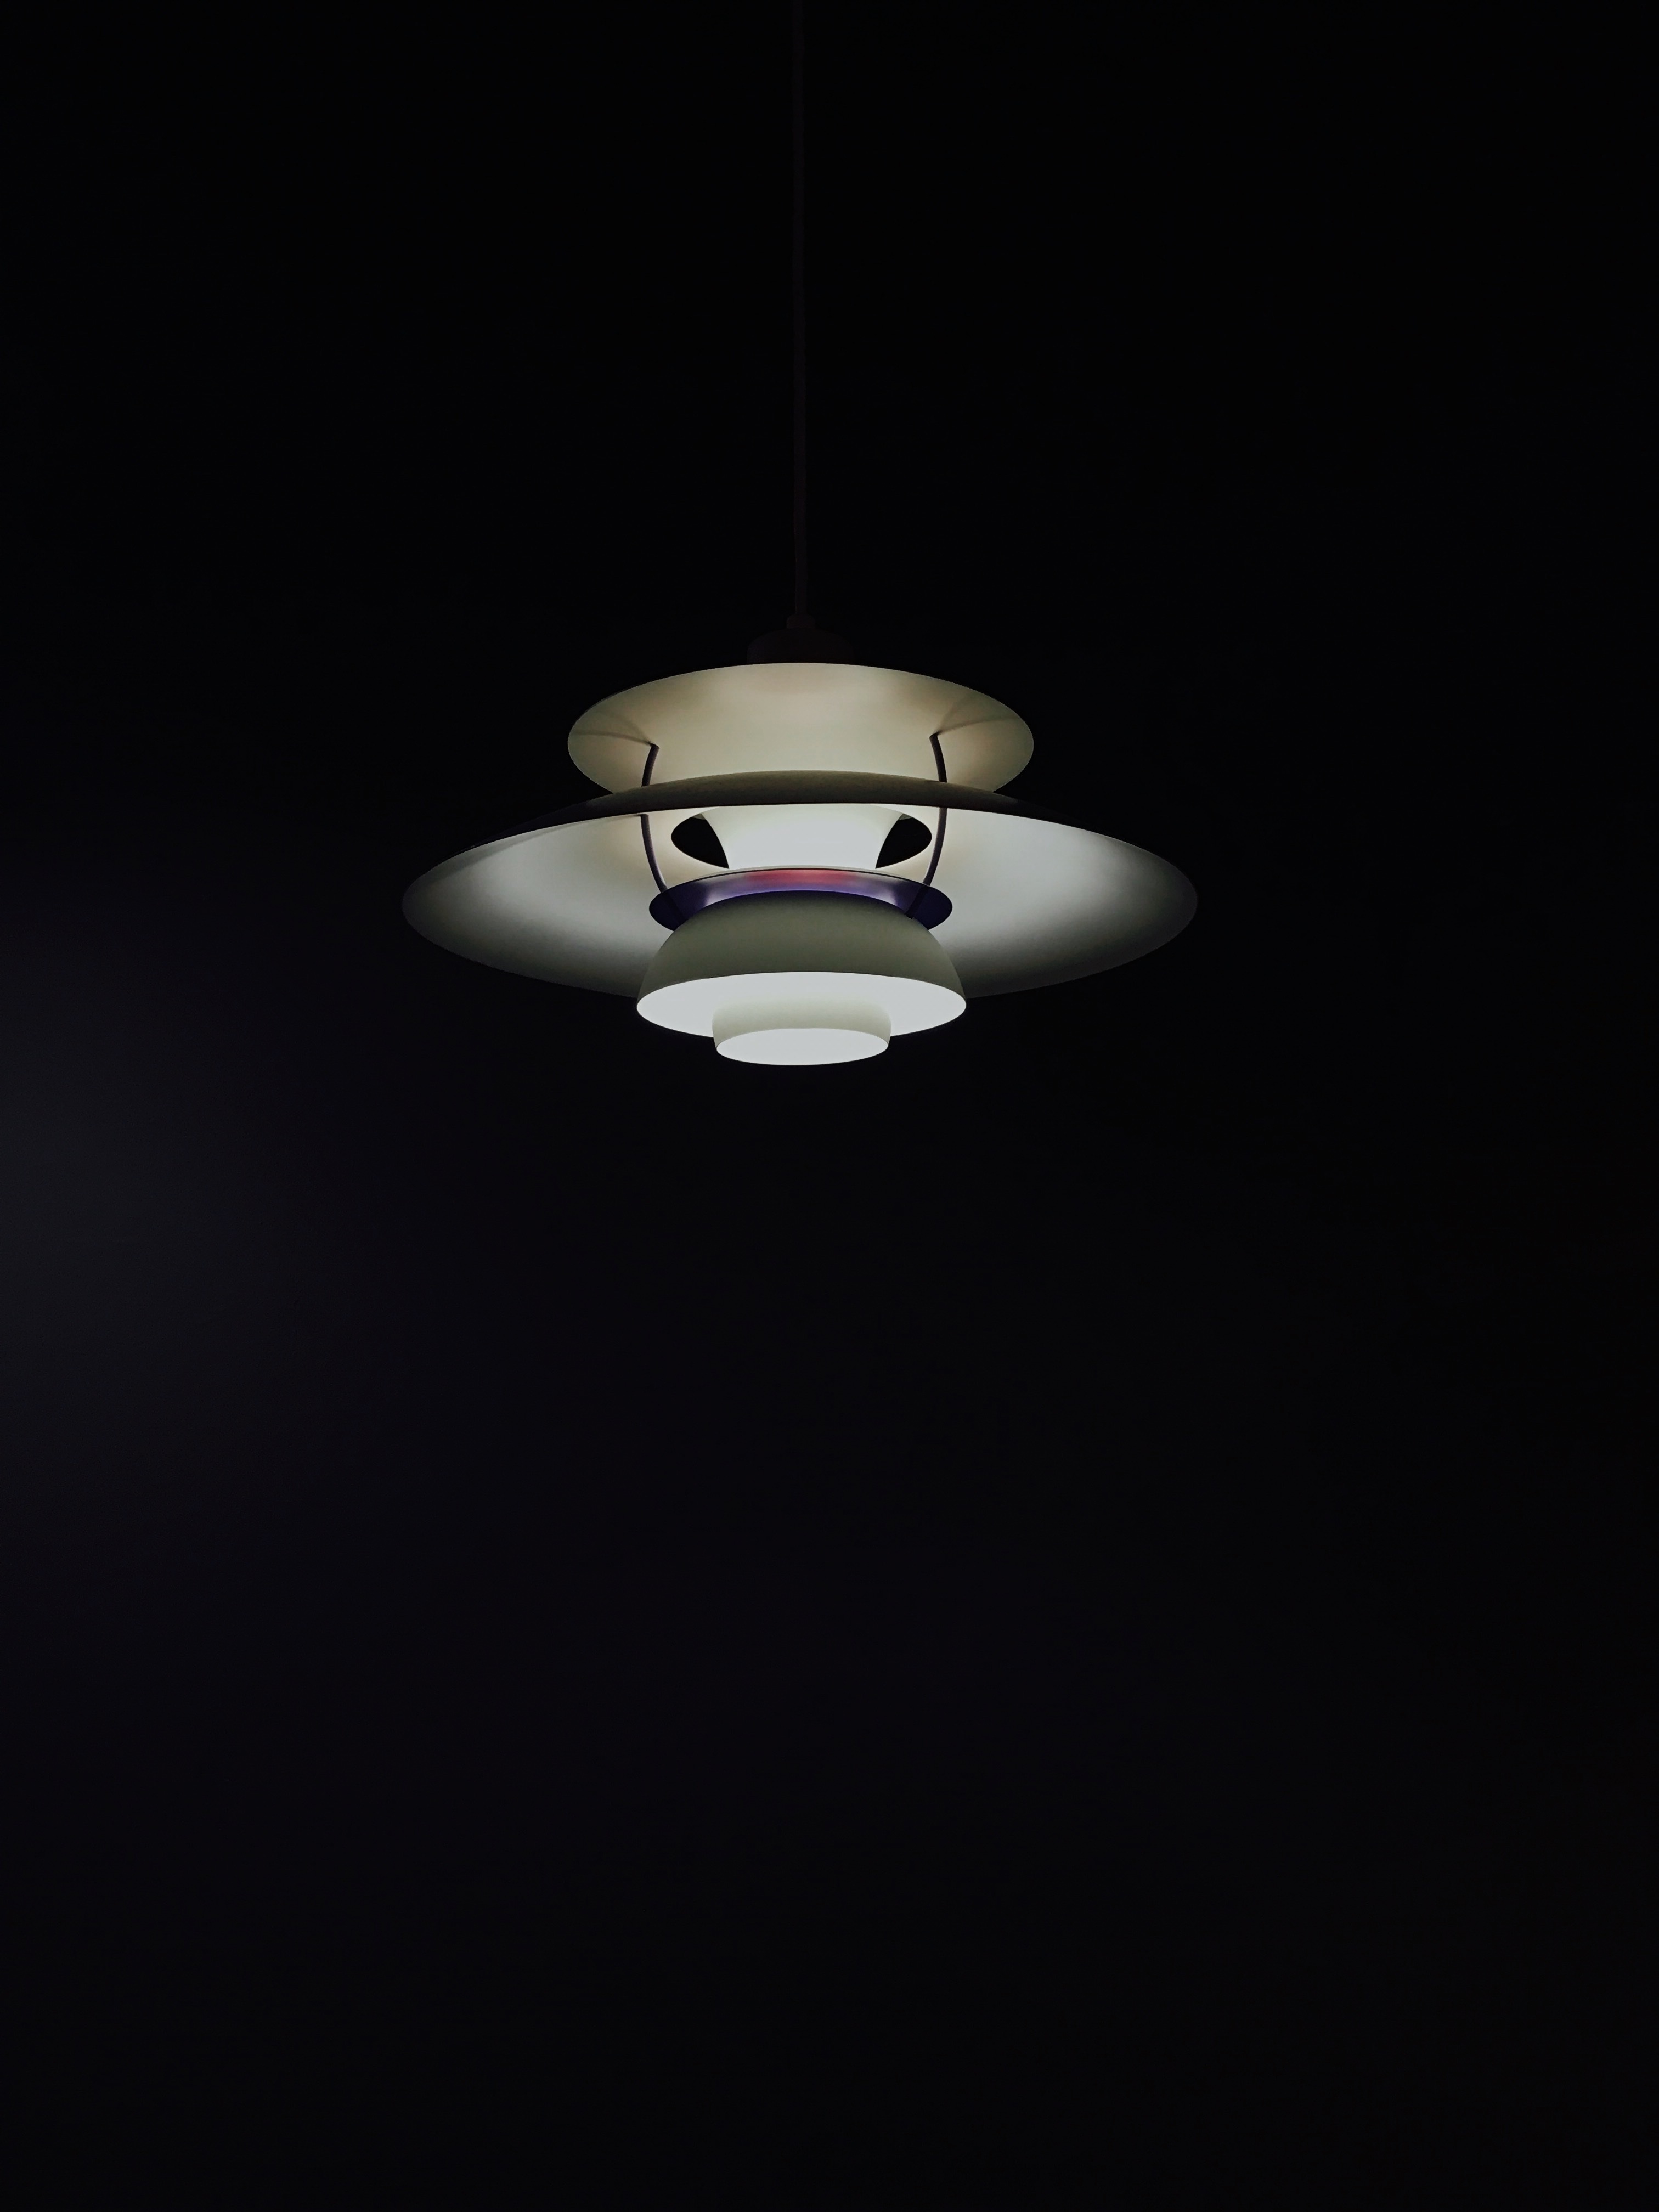
cafe, light, interior, ceiling, darkness, lamp, light bulb, lighting, snug, design, light fixture, warmth, still life photography, product design, computer wallpaper, lighting accessory, ceiling fixture